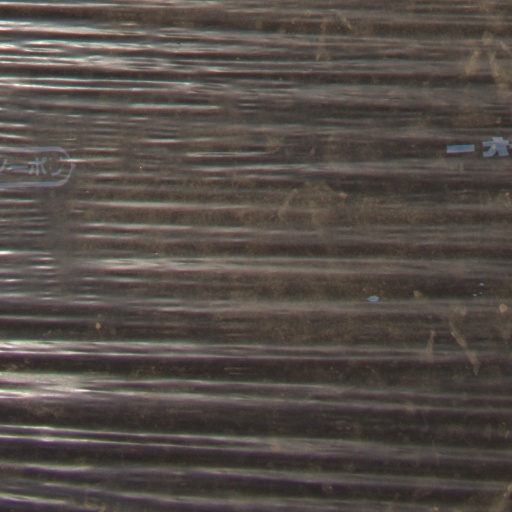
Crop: Jerusalem artichoke